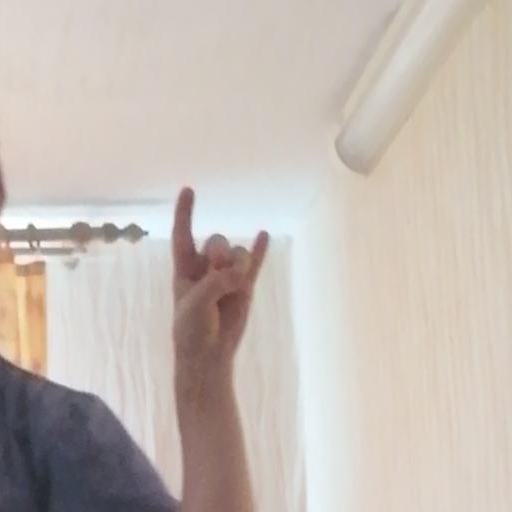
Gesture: rock